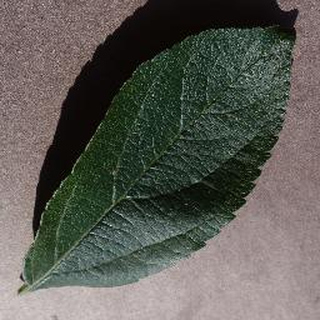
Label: healthy_apple